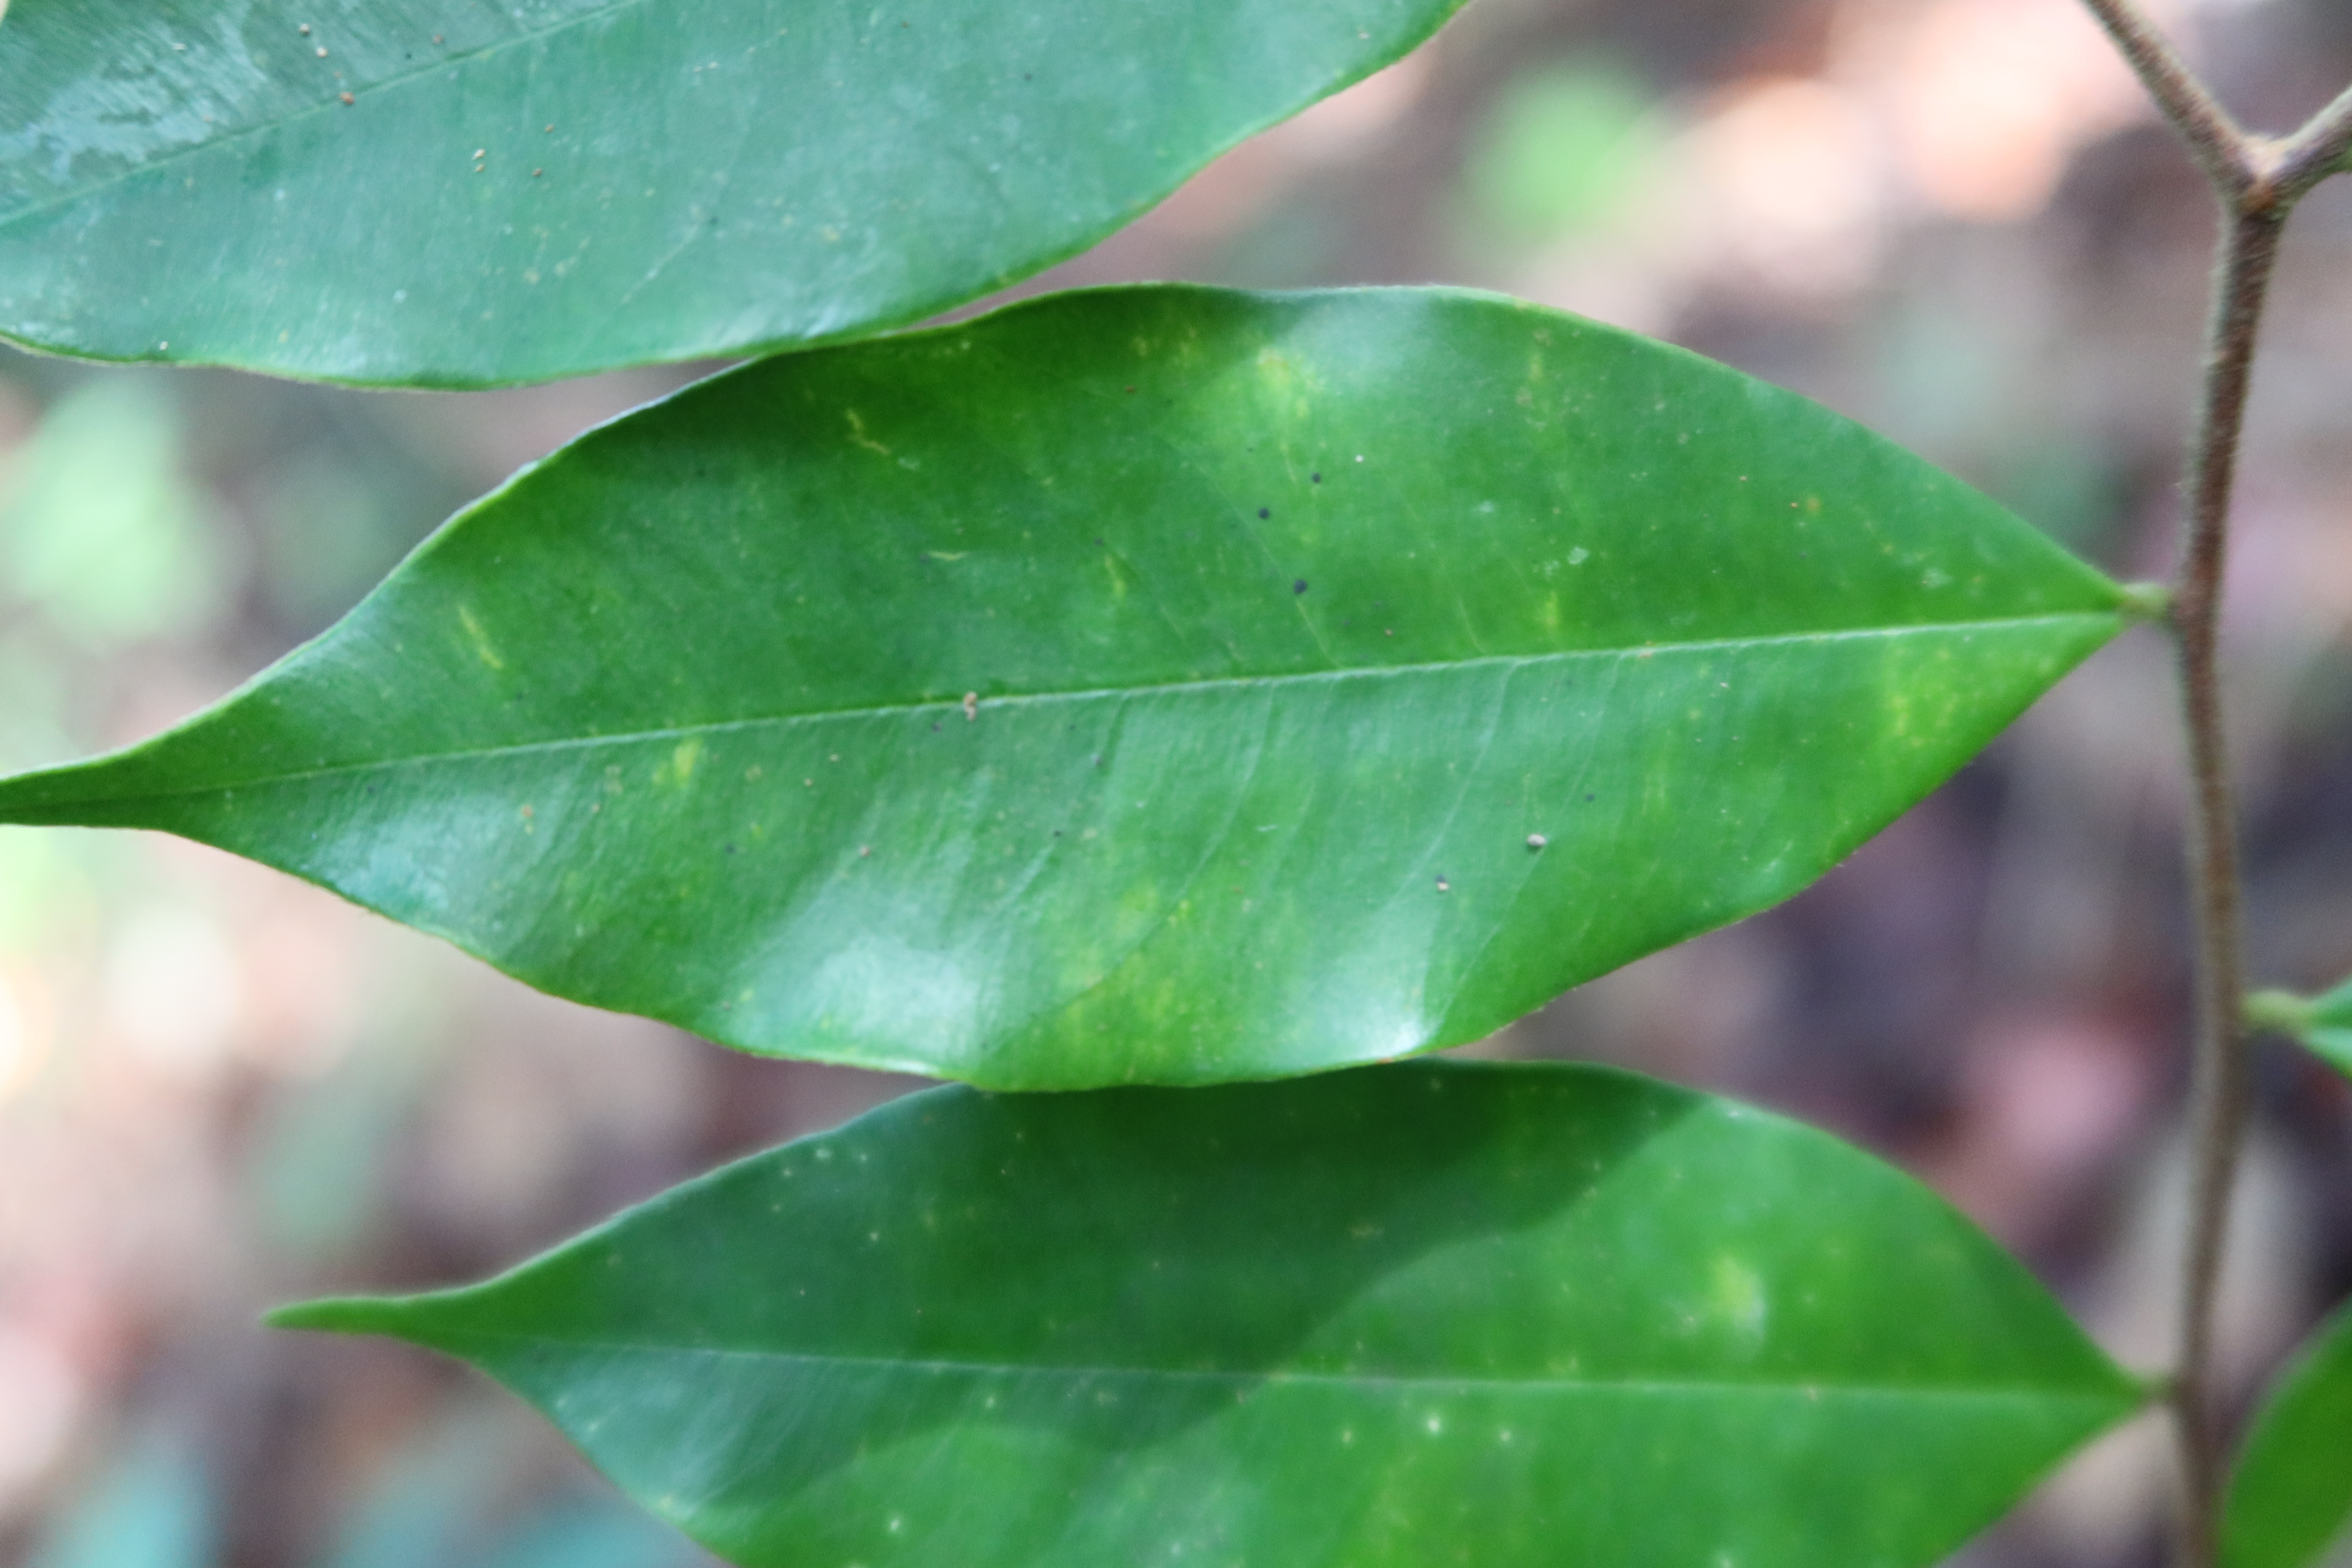
Label: Downy mildew